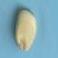
Maize quality: Good